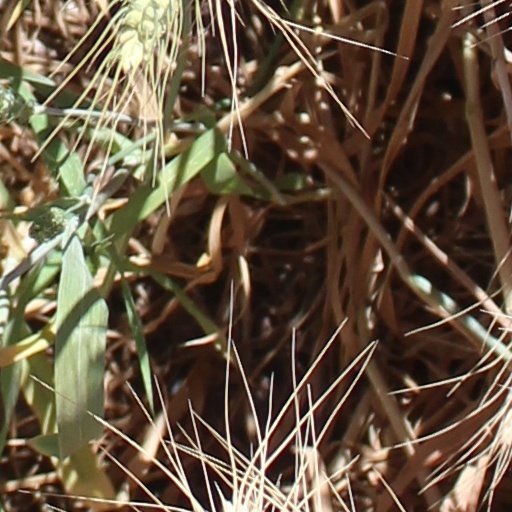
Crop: wheat